Degernes

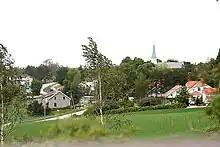
Degernes

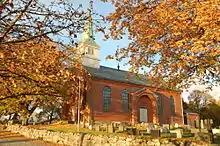
Degernes Church

Degernes is a village and parish in Rakkestad municipality in Østfold county, Norway.